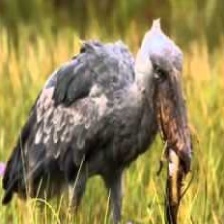
Species: SHOEBILL
Scientific name: BALAENICEPS REX